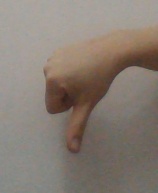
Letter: waw